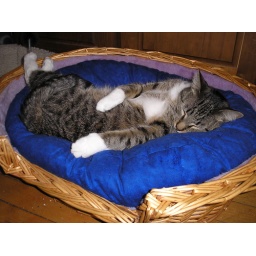
Boots is very relaxed in his new pillow bed that I made for him!